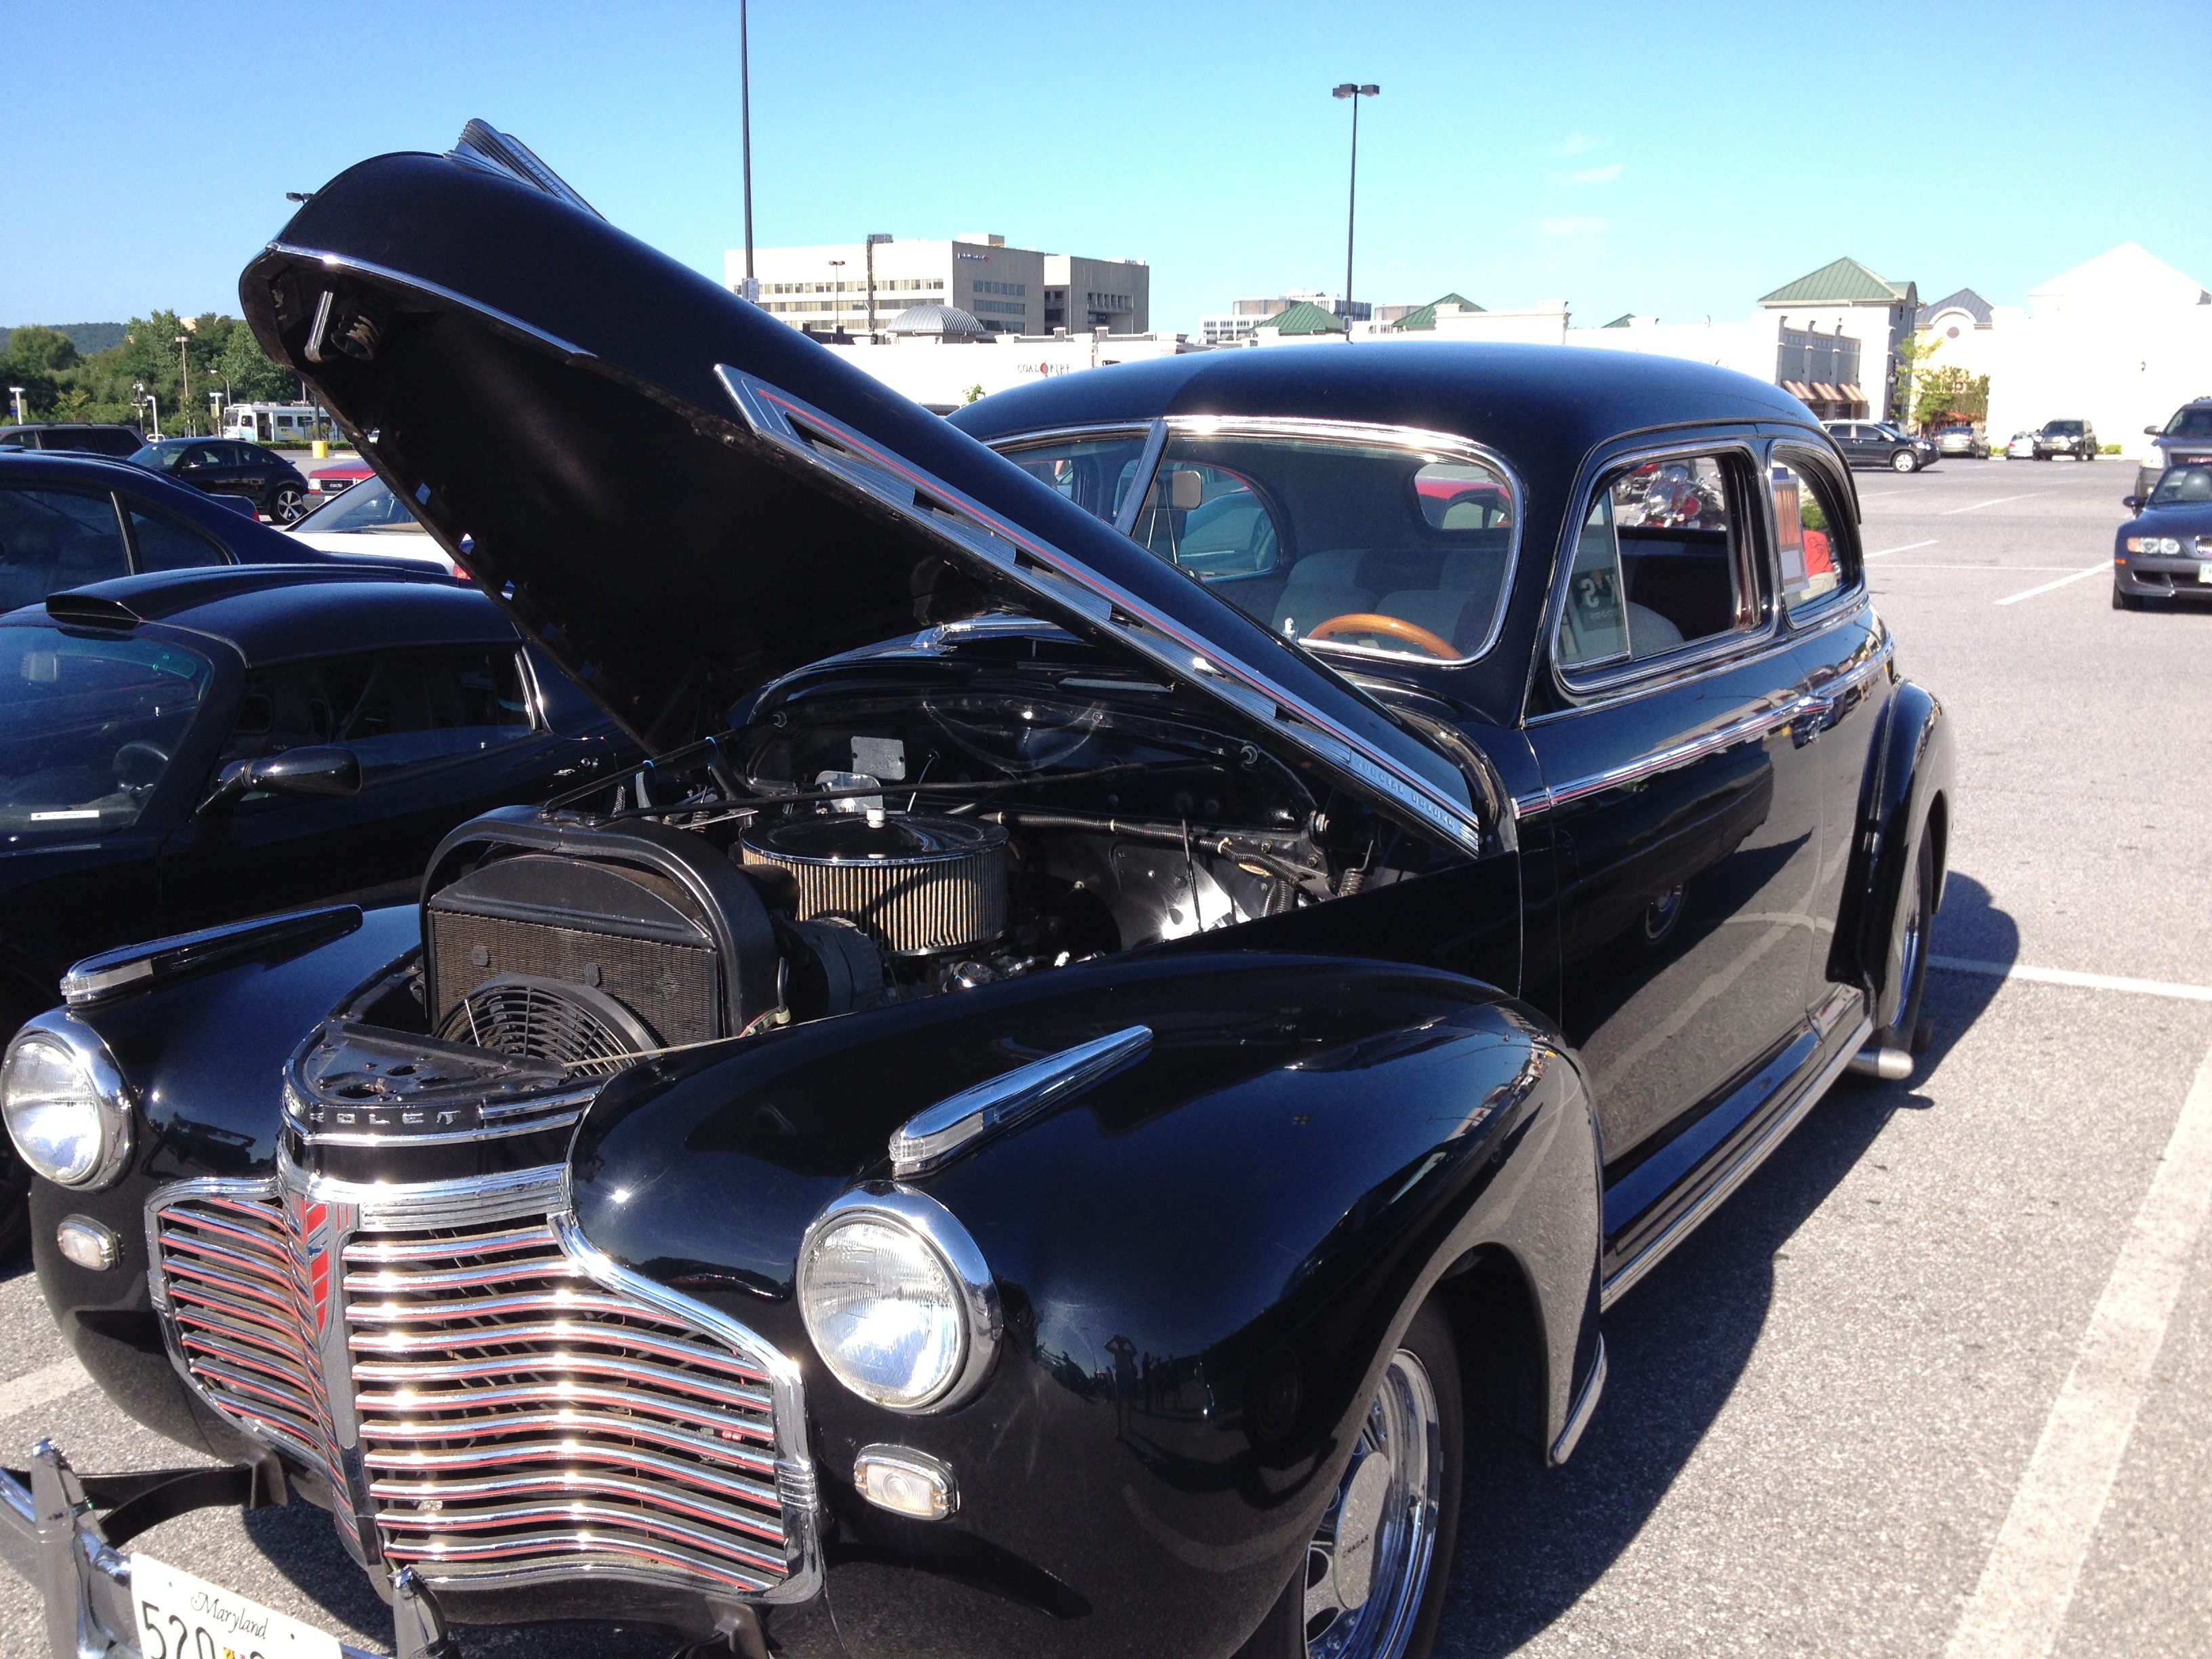
car, vintage, wheel, automobile, transportation, vehicle, classic car, motor vehicle, vintage car, engine, sedan, antique car, hot rod, land vehicle, automobile make, automotive exterior, compact car, automotive design, luxury vehicle, mid size car